Hanis Zalikha

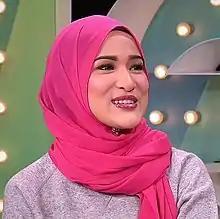
Hanis interviewed on "MeleTOP" in July 2015.

Hanis Zalikha Zainal Rashid (born 9 October 1990) is a Malaysian blogger, model, television presenter and actress. She has also been nominated for the "Most Influential Blog Award" in 2011.